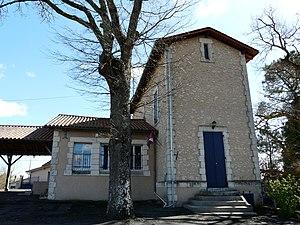
La mairie de Saint-Étienne-de-Puycorbier, Dordogne, France.
Saint-Étienne-de-Puycorbier est une commune française située dans le département de la Dordogne, en région Nouvelle-Aquitaine.